University of Pennsylvania

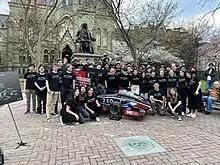
Penn Electric Racing unveiled REV8 on March 31, 2023, in front of the "Statue of Benjamin Franklin" in front of College Hall.

Other sculptures he produced for Penn include the 1924 sculpture of then Penn provost Edgar Fahs Smith.